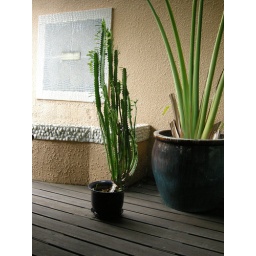
Cactus in blue glazed pot $90